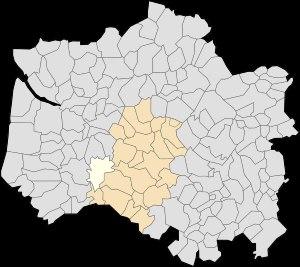
Boisjean est une commune française située dans le département du Pas-de-Calais en région Hauts-de-France.